T. R. Sundaram

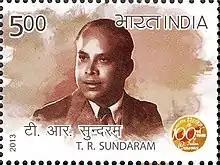
2013 stamp of India

Tiruchengodu Ramalingam Sundaram Mudaliar (16 July 1907 – 30 August 1963) was an Indian actor, director, and producer. He was the founder of the Salem-based film production company Modern Theatres.